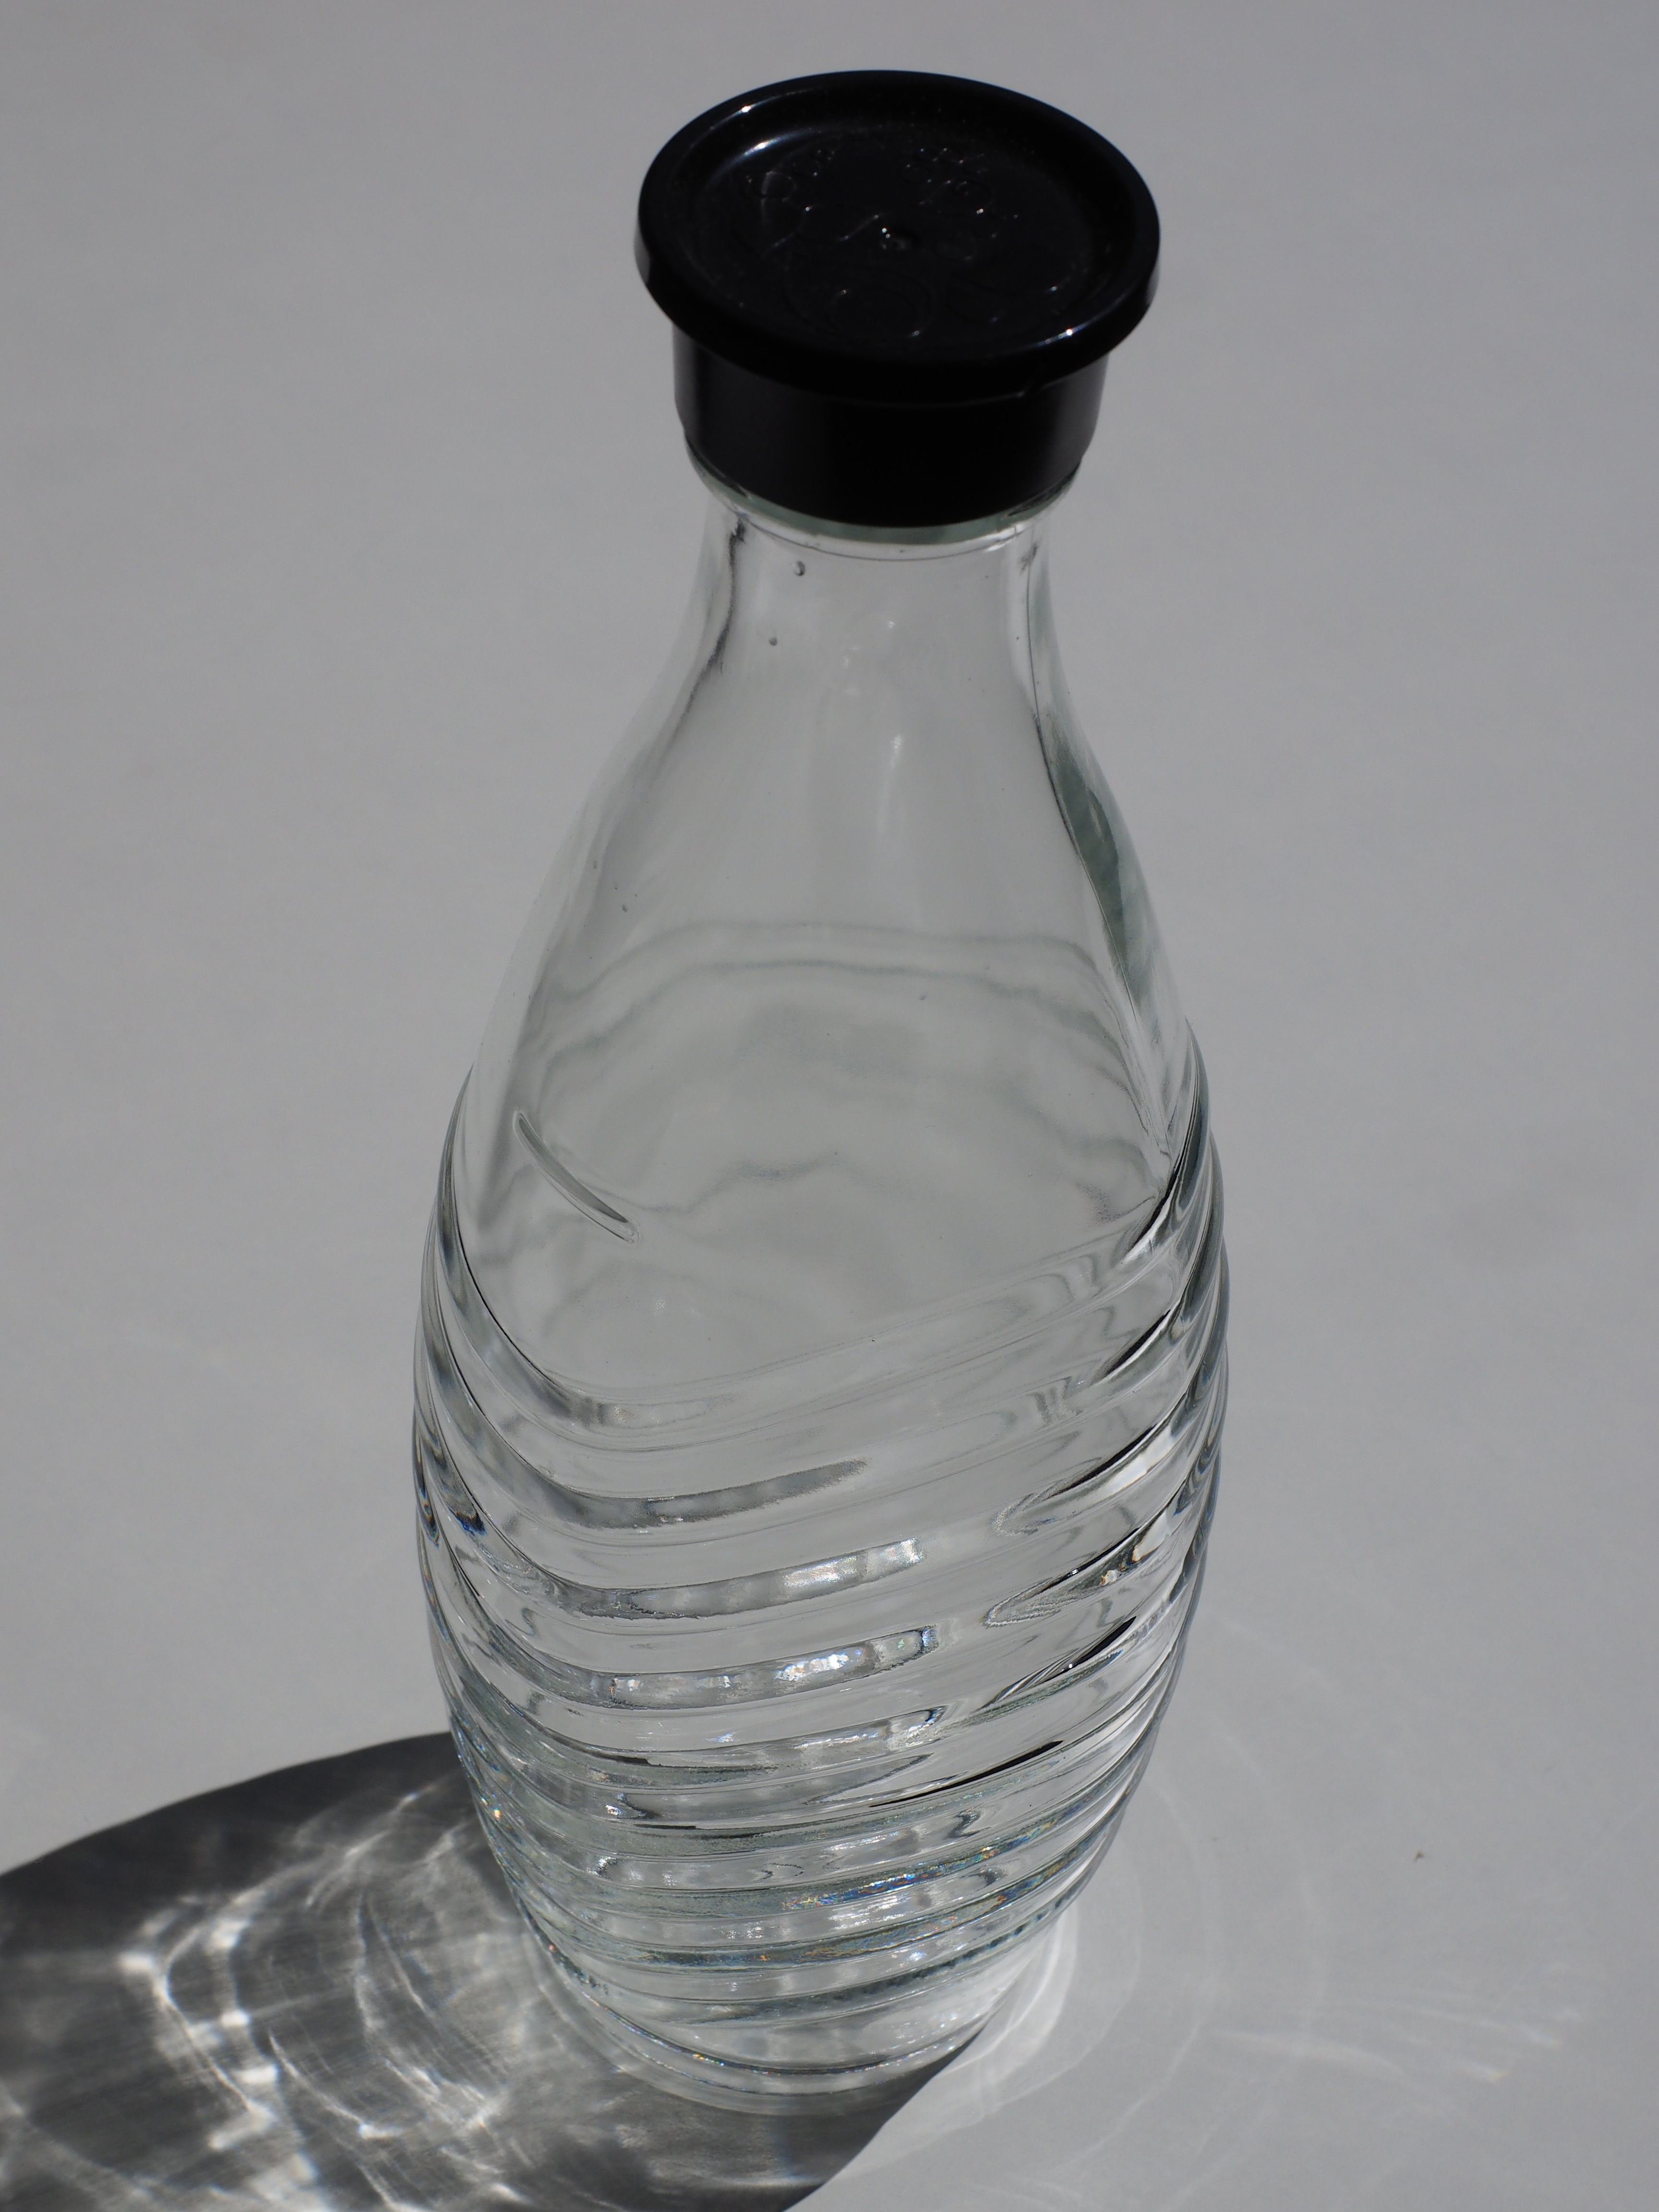
glass, vase, bottle, tableware, start, glass bottle, plastic bottle, carafe, gas bottle, glass carafe, sodastream, waterspout, drinkware, aerator, sodasprudler